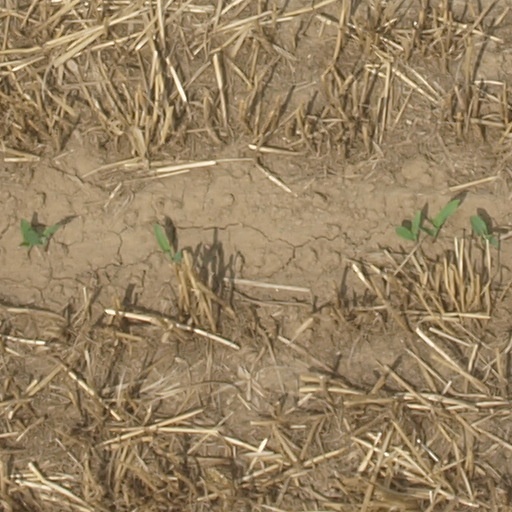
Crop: maize; corn